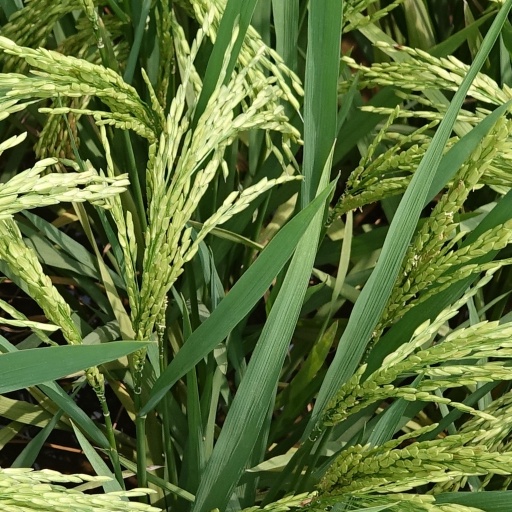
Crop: rice